Park Jong-ah

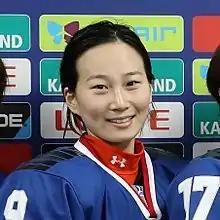
Park in 2018

Park Jong-ah (born 13 June 1996) is a South Korean ice hockey player who serves as the captain of the South Korean national ice hockey team. She plays domestically for the Suwon City Hall women's ice hockey team in the Korean Women's Hockey League (KWHL). , she held the record for the most goals (41) and total points (68) in the history of the South Korean women's national team.